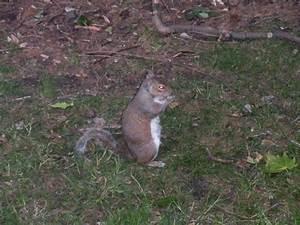
squirrel